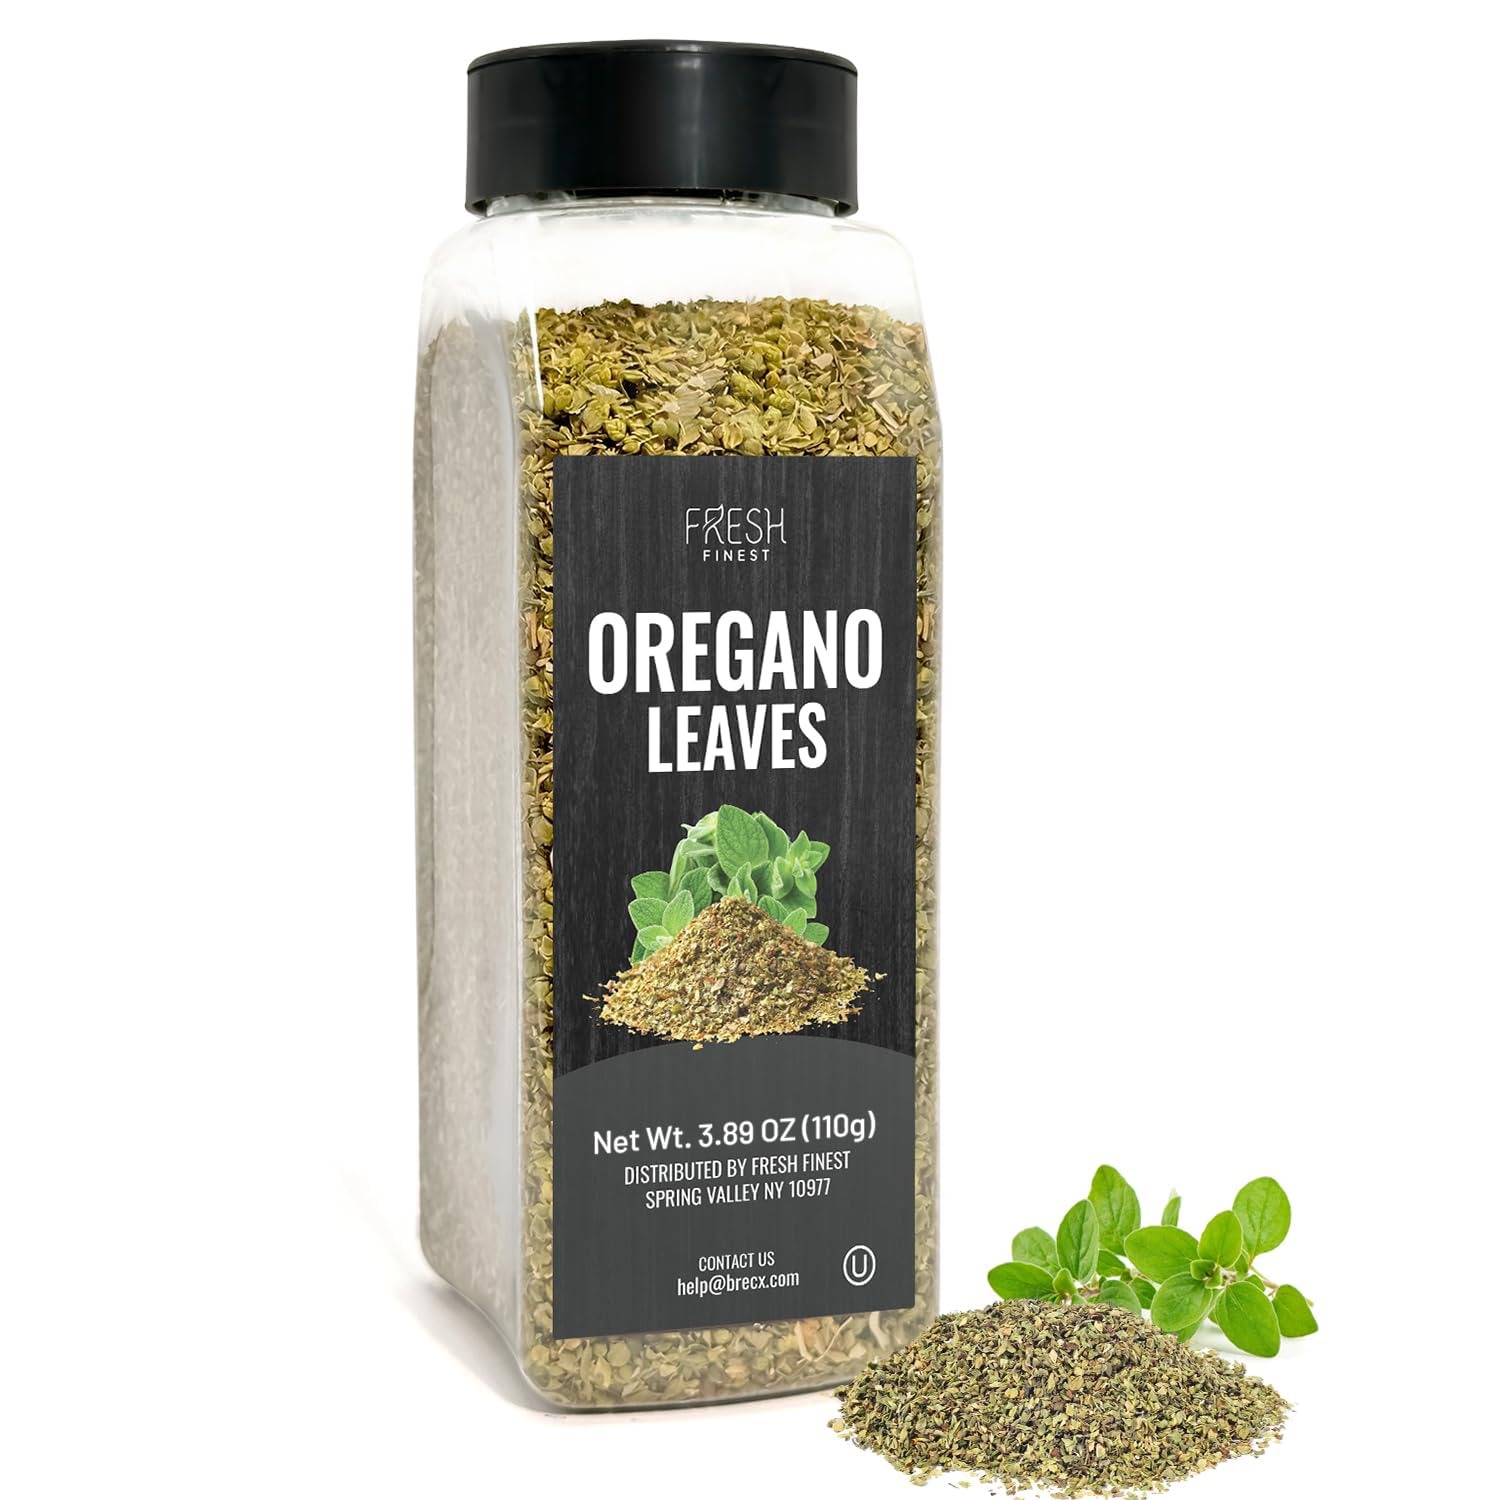
Item Name: Fresh Finest Oregano 3.89oz - Premium Dried Oregano Leaves - All-Natural, Non-GMO, Gluten-Free, Kosher - Perfect for Cooking, Seasoning, and Garnishing
Bullet Point 1: Bold Flavors: Experience the rich and robust taste of premium dried oregano leaves, perfect for enhancing any dish.
Bullet Point 2: Perfect Size: Convenient 3.89oz size ensures you have plenty of oregano for all your culinary needs.
Bullet Point 3: Ideal and Versatile Use: Perfect for cooking, seasoning, and garnishing a variety of dishes, from Italian to Mediterranean cuisine.
Bullet Point 4: Quality You Can Trust: All-natural, non-GMO, gluten-free, and kosher, ensuring the highest quality for your kitchen.
Bullet Point 5: 100% Pure: Enjoy the pure, unadulterated flavor of oregano with no additives or preservatives.
Product Description: Enhance your culinary creations with Fresh Finest Oregano. Our premium dried oregano leaves offer bold, authentic flavors that will elevate any dish. All-natural, non-GMO, gluten-free, and kosher, this oregano is perfect for cooking, seasoning, and garnishing. Conveniently packaged in a 3.89oz container, you’ll always have enough on hand for all your culinary needs.
Value: 3.89
Unit: Ounce

Price: 10